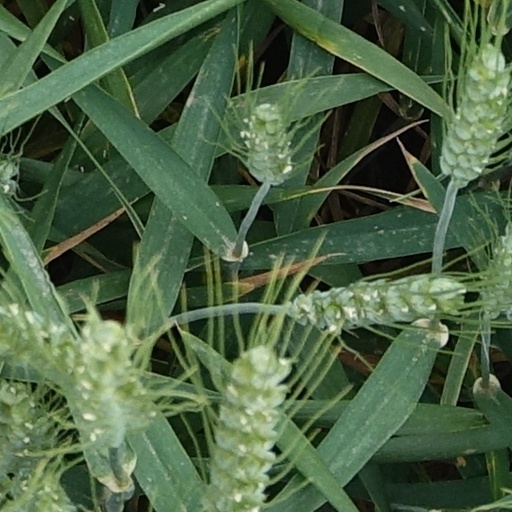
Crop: wheat